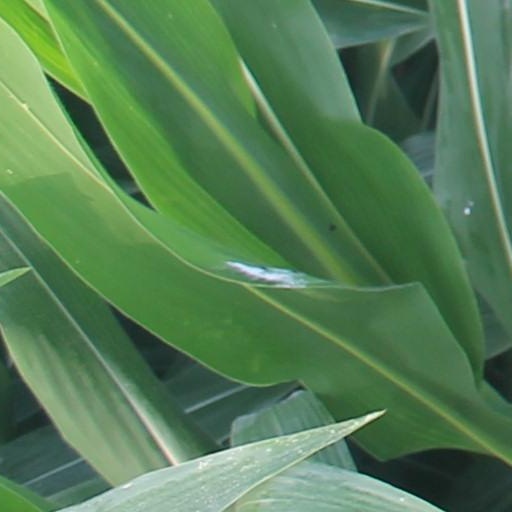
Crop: maize; corn